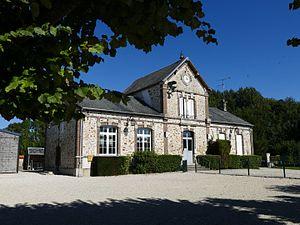
La mairie à La Fosse-Corduan (Aube, Champagne-Ardenne, France).
La Fosse-Corduan est une commune française, située dans le département de l'Aube en région Grand Est.